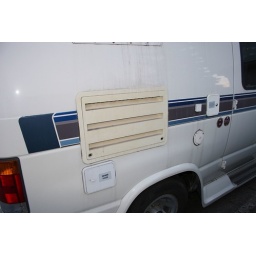
Fridge vent, and sewer pipe storage, water, and underneath gray water valve.